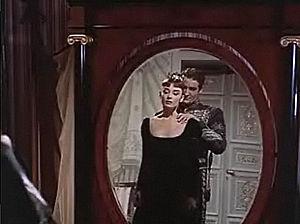
Guerre et Paix est un film de guerre d'inspiration historique américano-italien de King Vidor sorti en 1956 avec Audrey Hepburn, son mari Mel Ferrer et Henry Fonda d'après le roman Guerre et Paix de Léon Tolstoï de 1865.